Archyala pentazyga

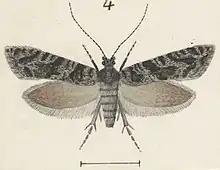
Illustration of male

Archyala pentazyga is a species of moth in the family Tineidae. It was described by Edward Meyrick in 1915 using a specimen provided by George Vernon Hudson. Hudson collected the specimen at Days Bay in Wellington in January. It is endemic to New Zealand.